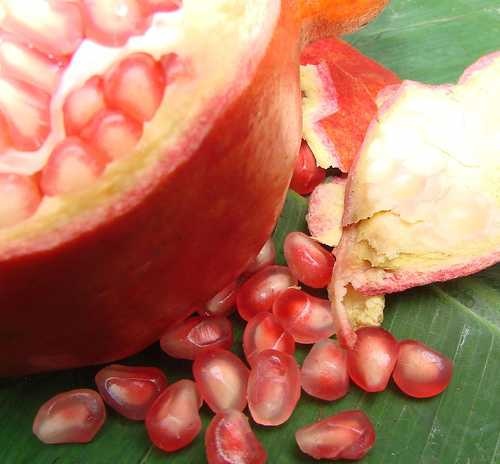
Label: Pomegranate